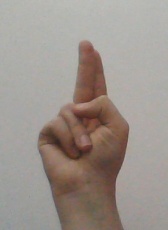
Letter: taa